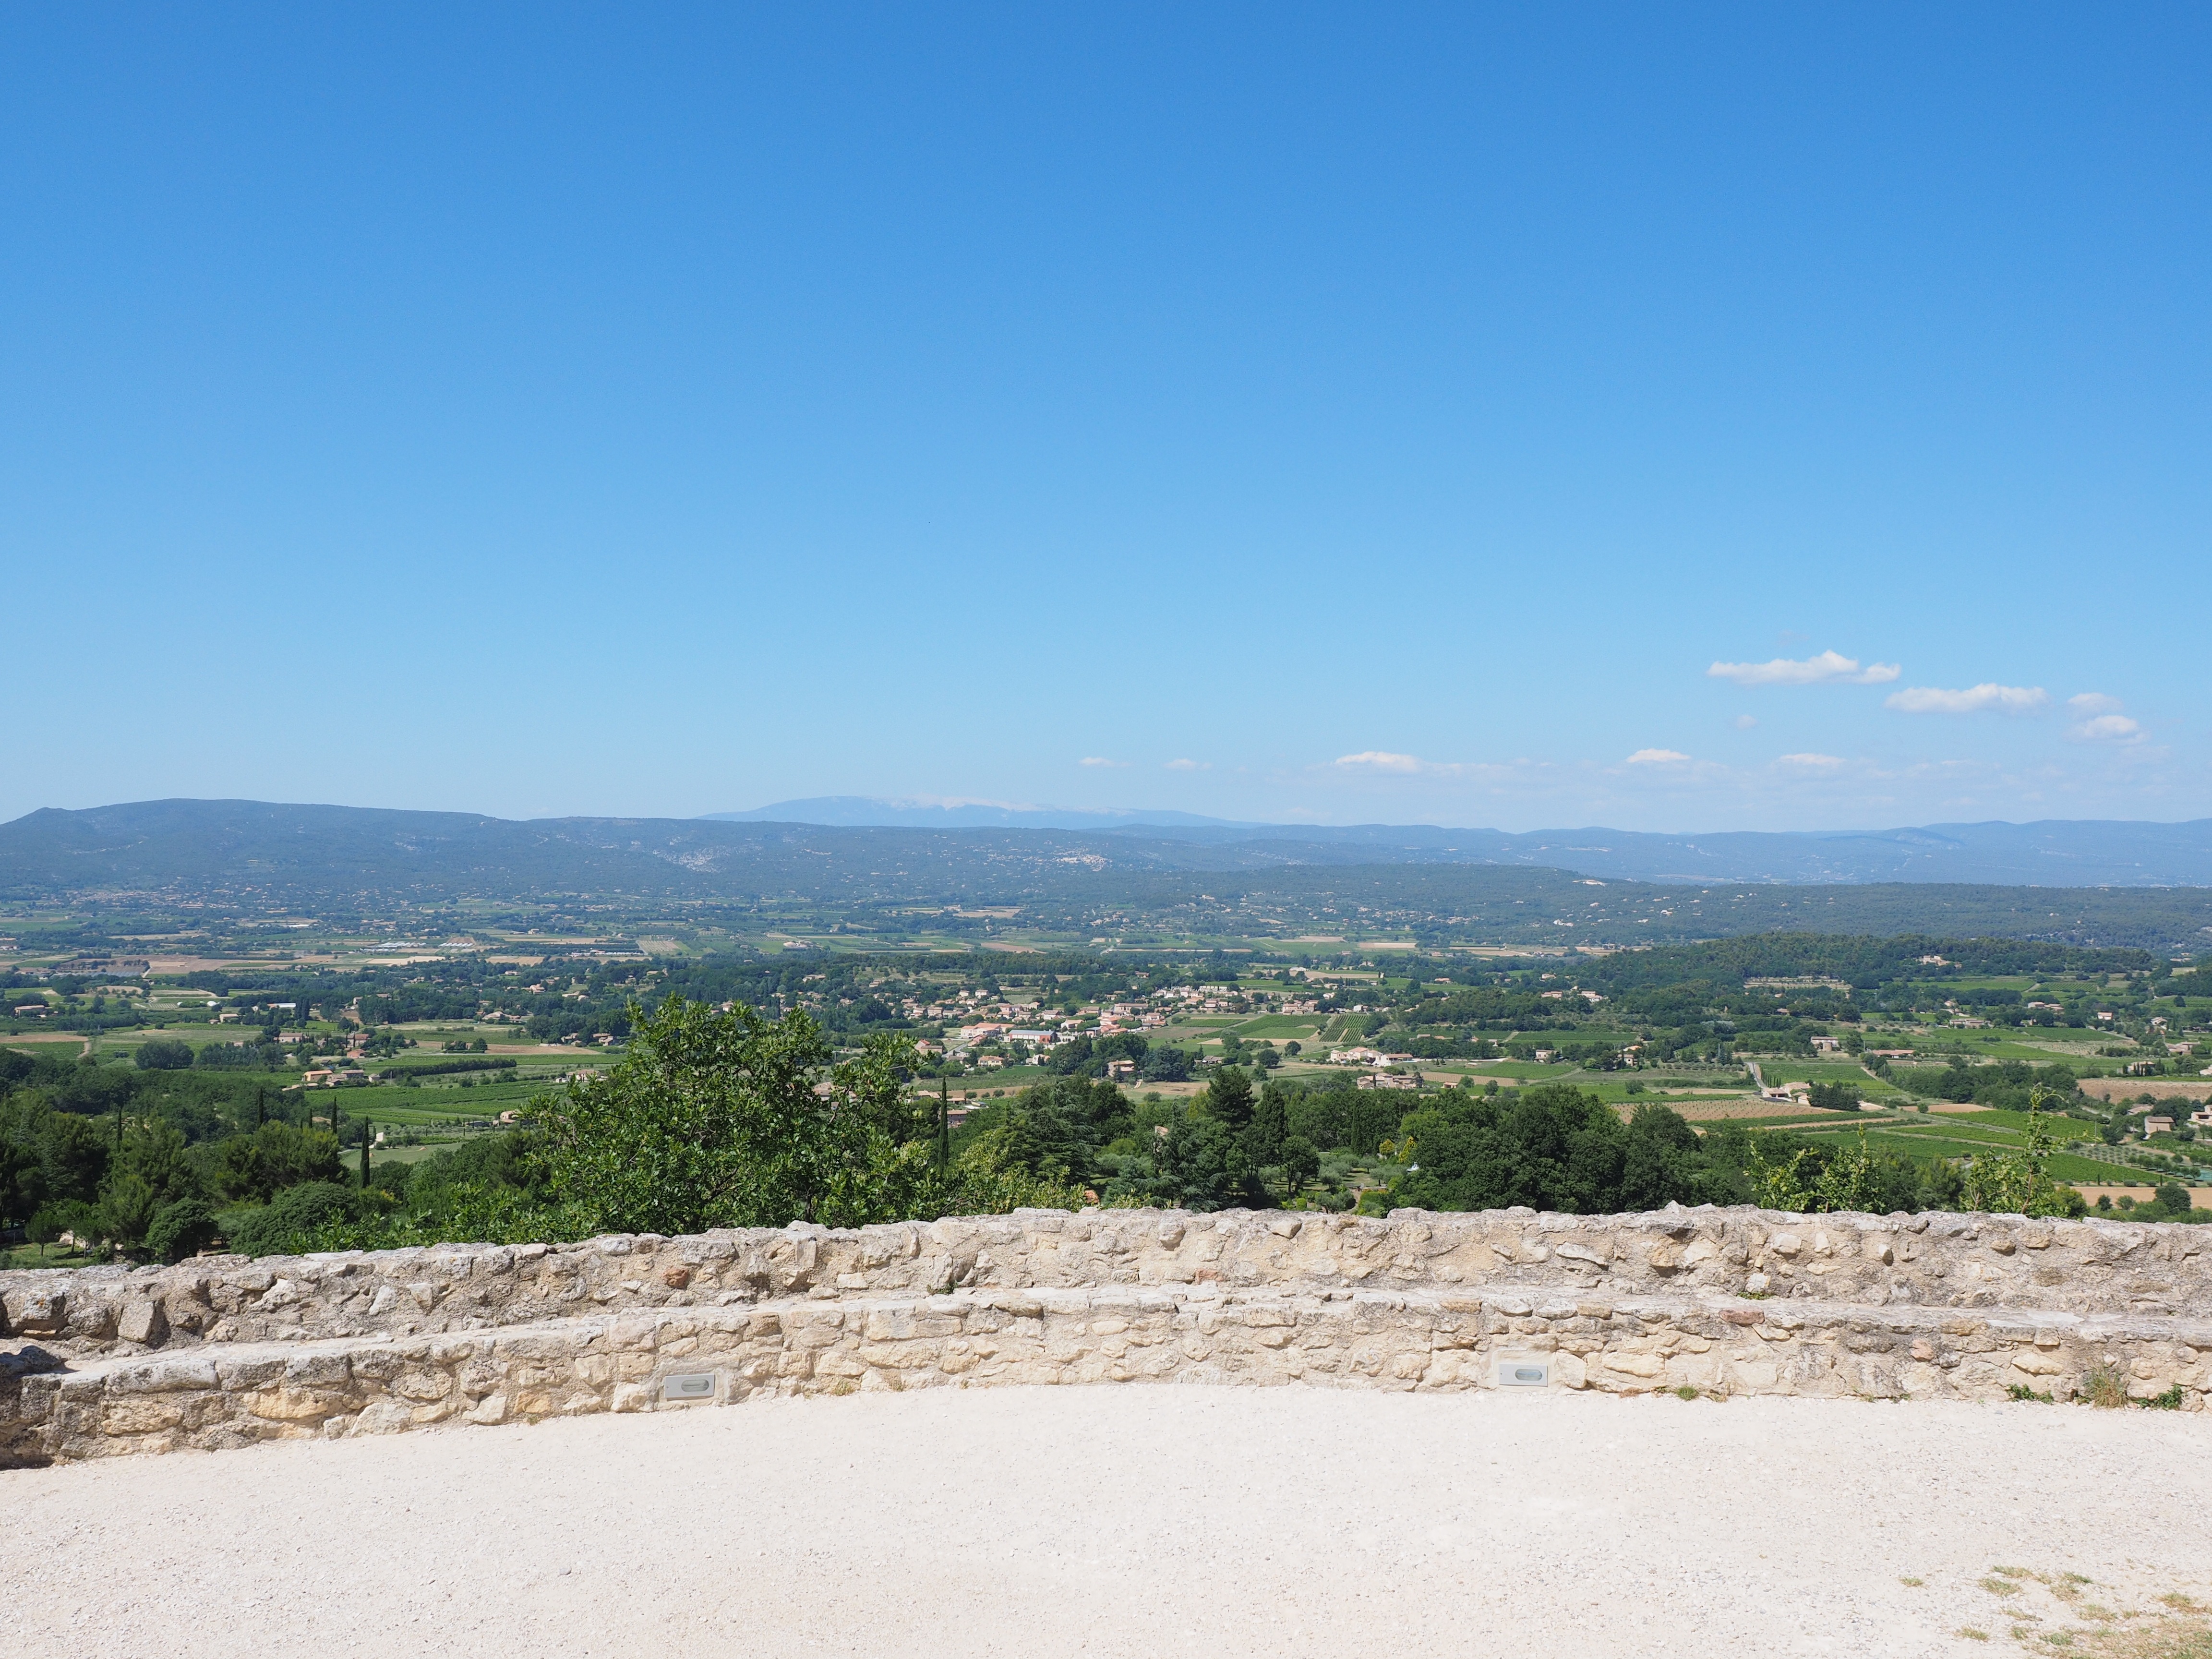
landscape, sea, coast, horizon, hill, view, city, panorama, vacation, village, france, community, vision, outlook, plateau, provence, luberon, distant view, foresight, good view, department of vaucluse, provence alpes c te d azur, ventoux, oppede le vieux, oppede, french community, observation deck, natural environment